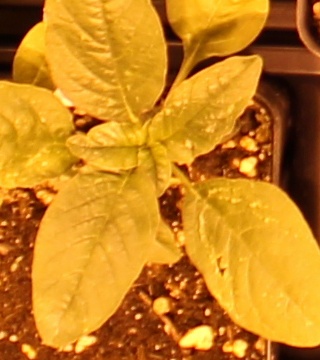
Label: Waterhemp